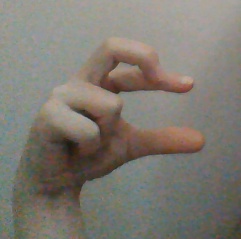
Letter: thal